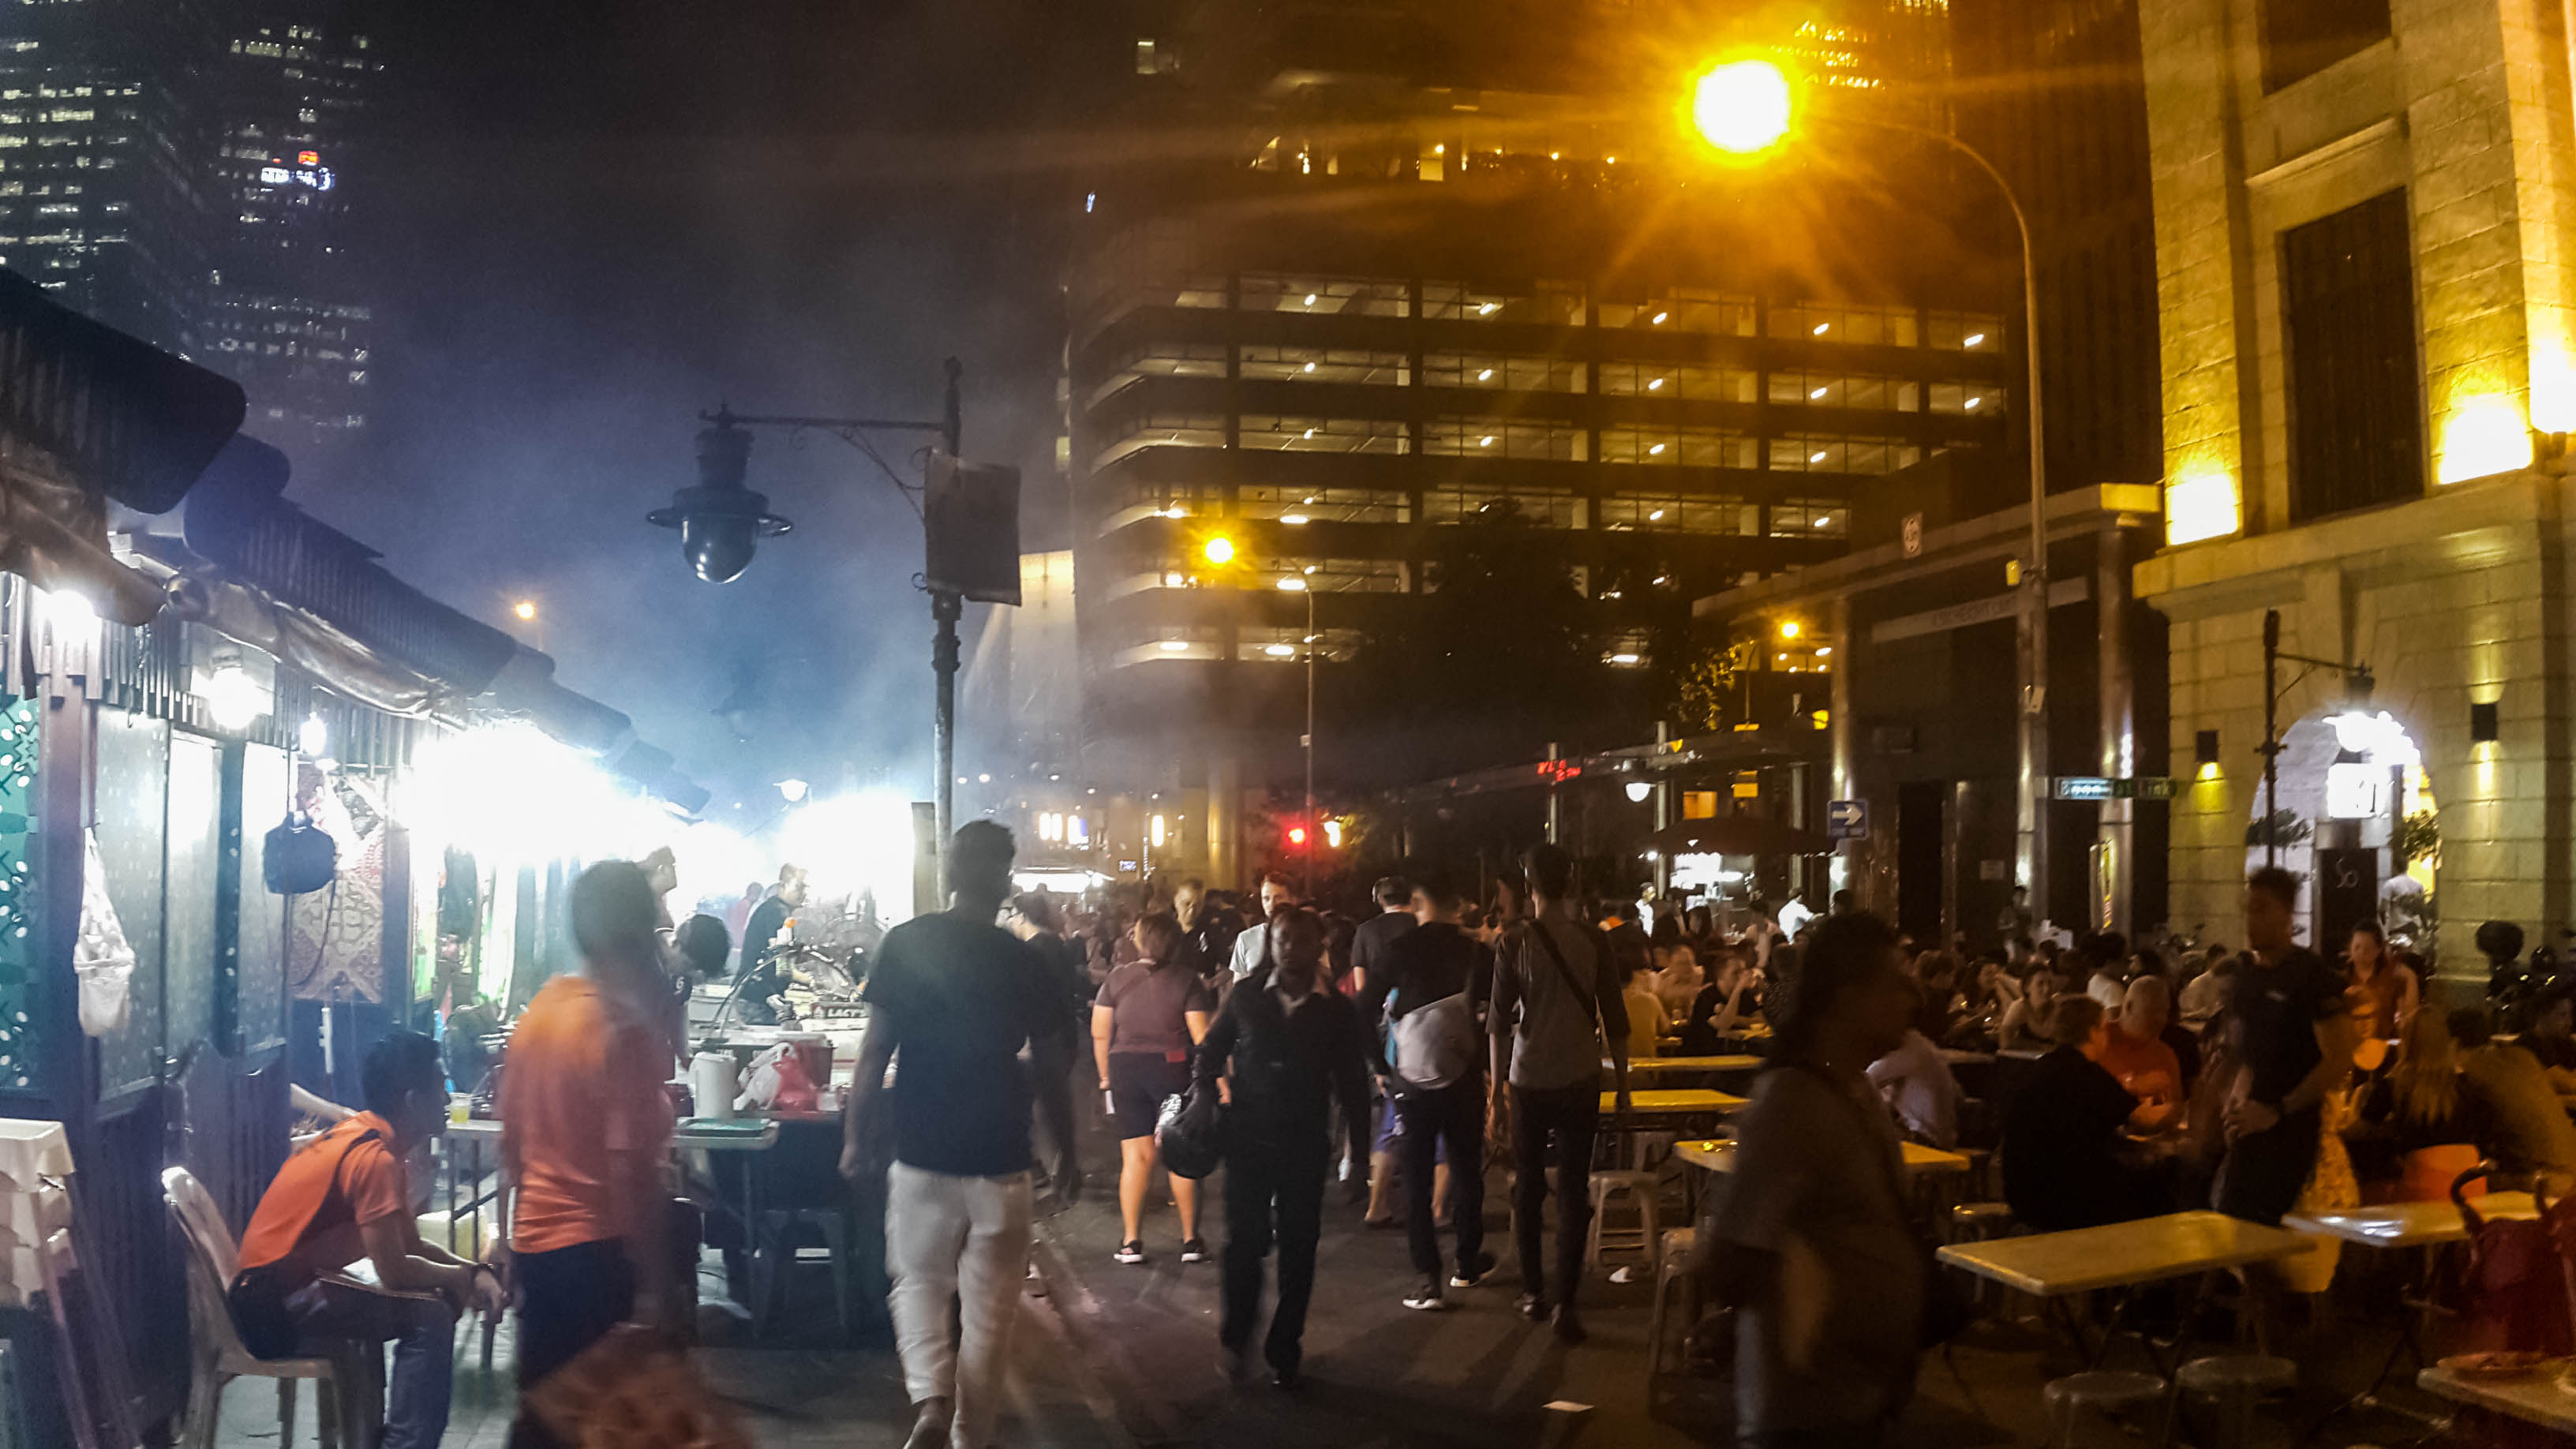
night, crowd, city, street, downtown, metropolis, bazaar, evening